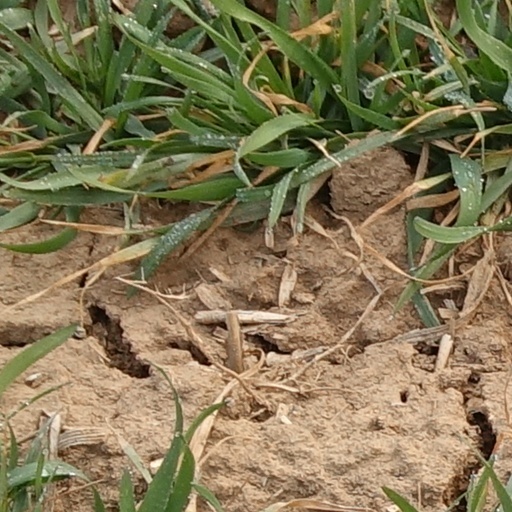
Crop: wheat